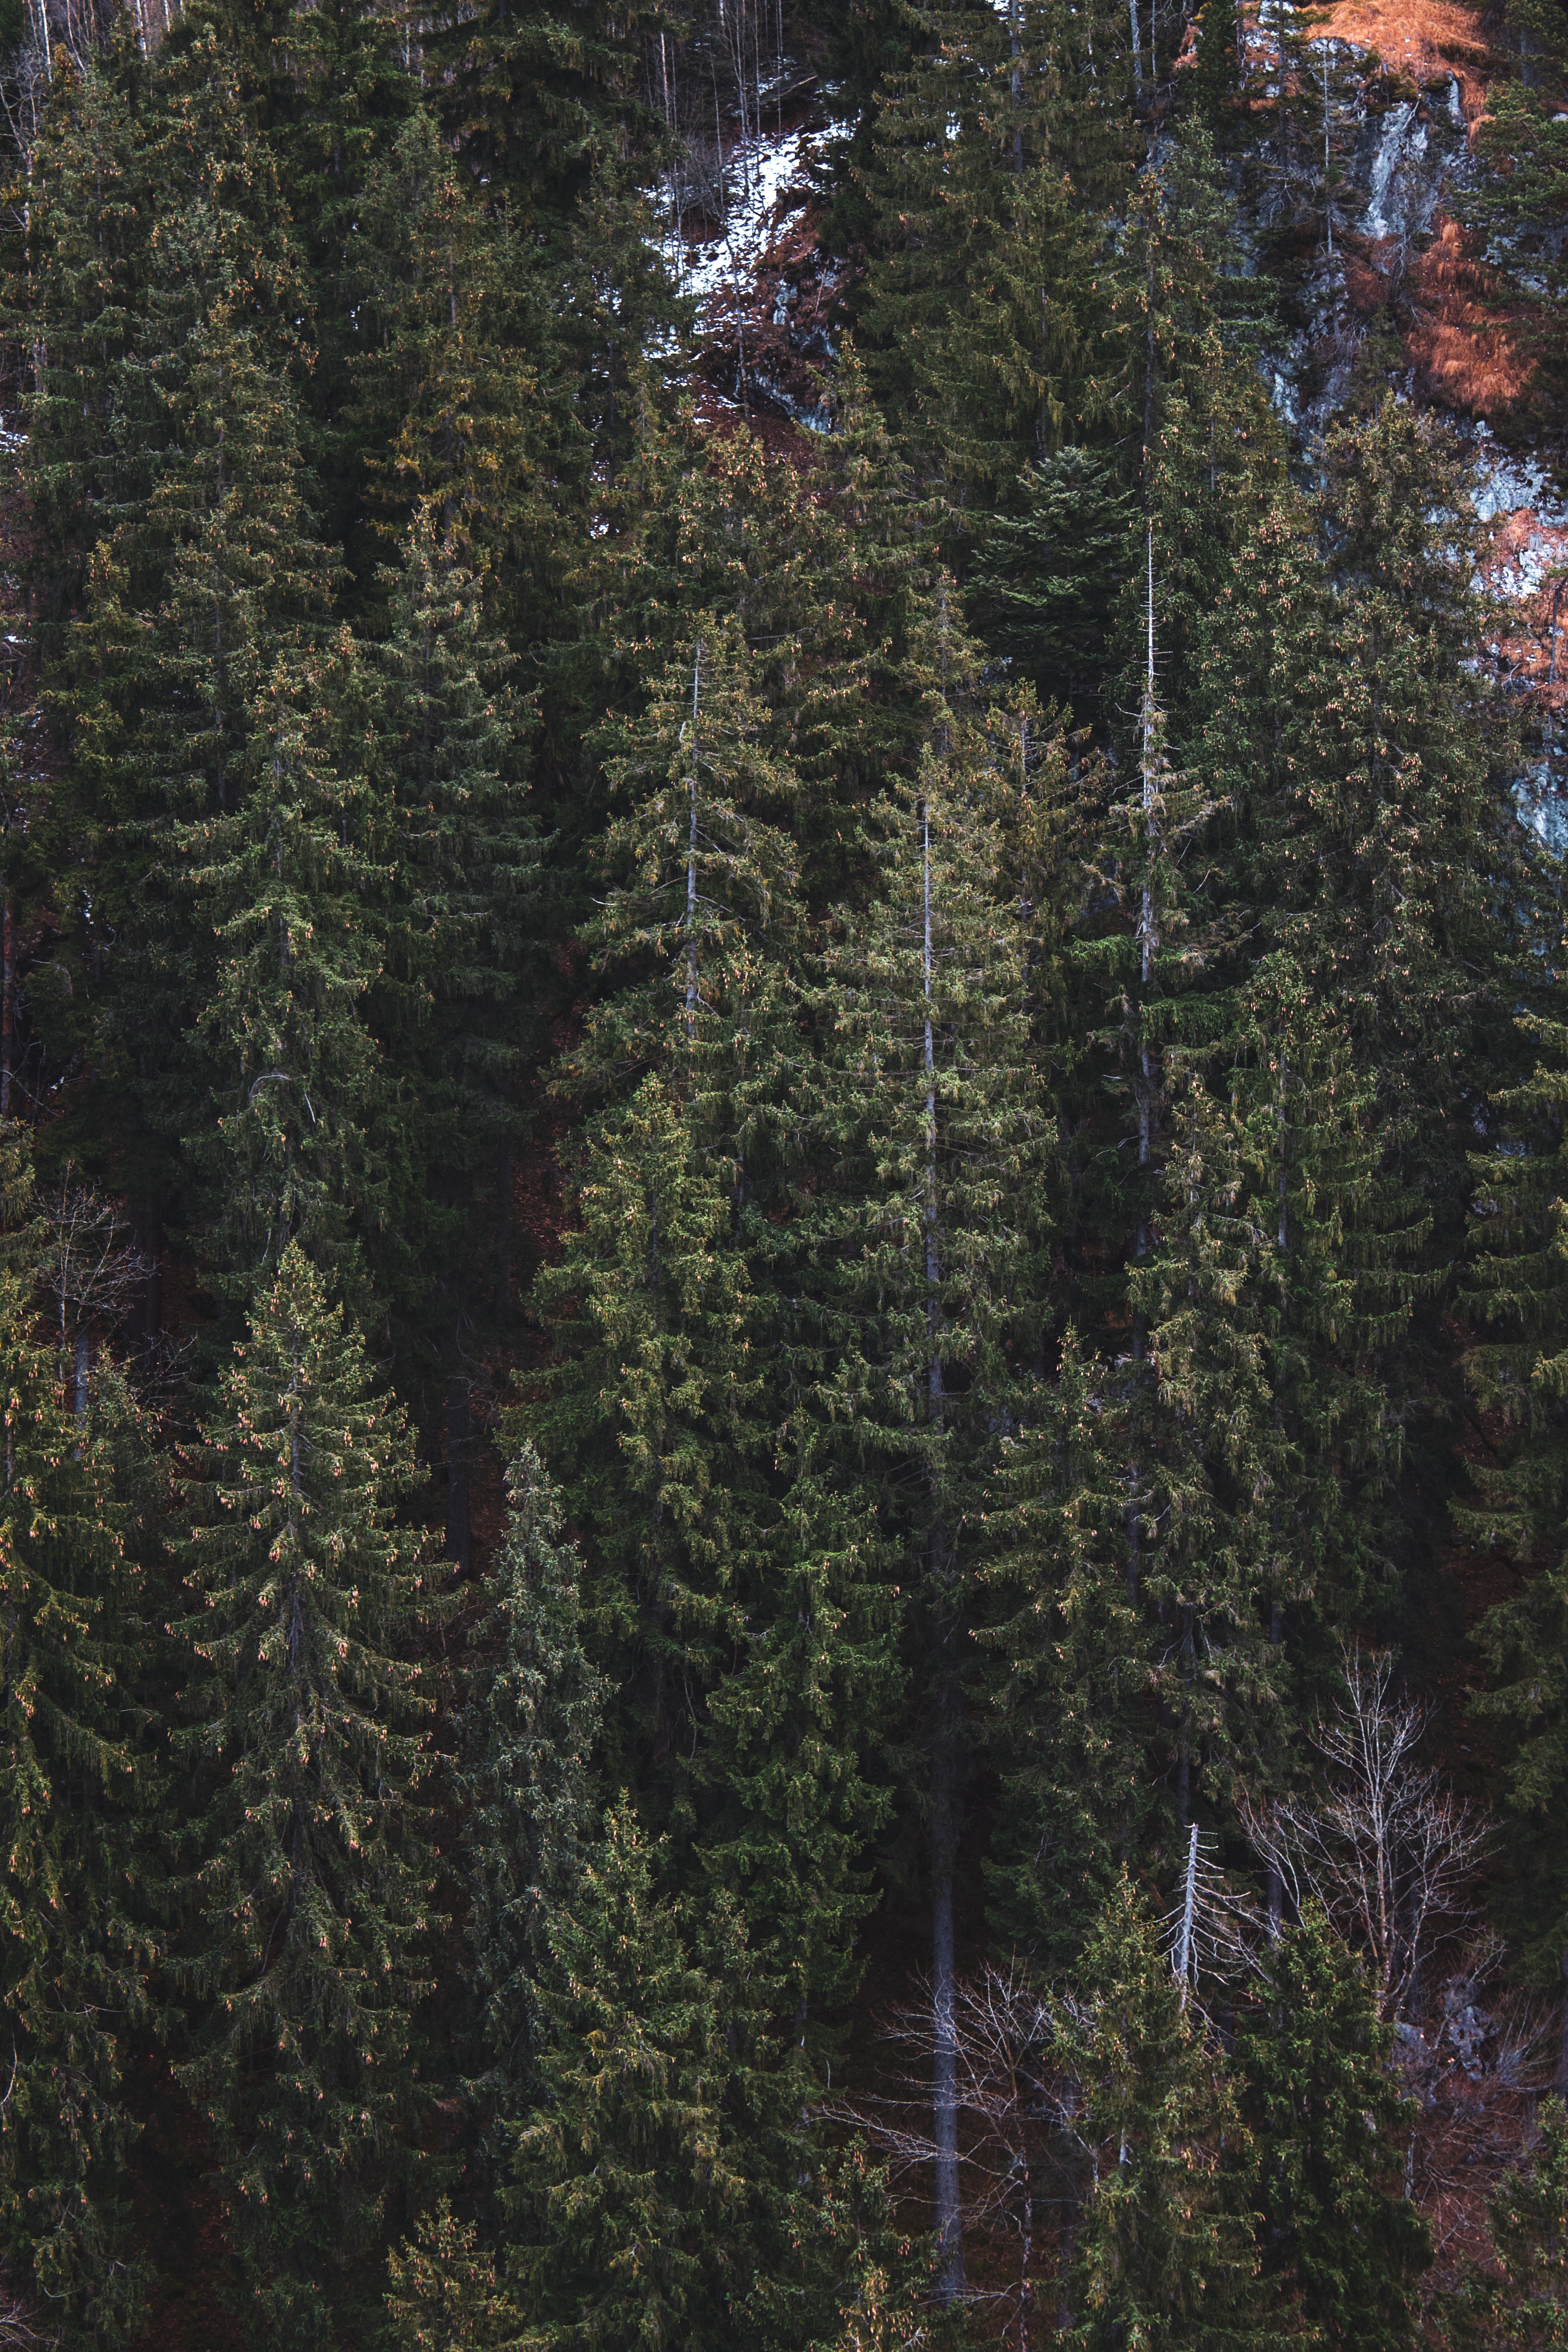
forest, tree, summer, tropical and subtropical coniferous forests, shortleaf black spruce, biome, natural environment, plant, spruce fir forest, woody plant, temperate broadleaf and mixed forest, leaf, evergreen, temperate coniferous forest, conifer, pine family, Northern hardwood forest, American larch, old growth forest, fir, oregon pine, pine, spruce, trunk